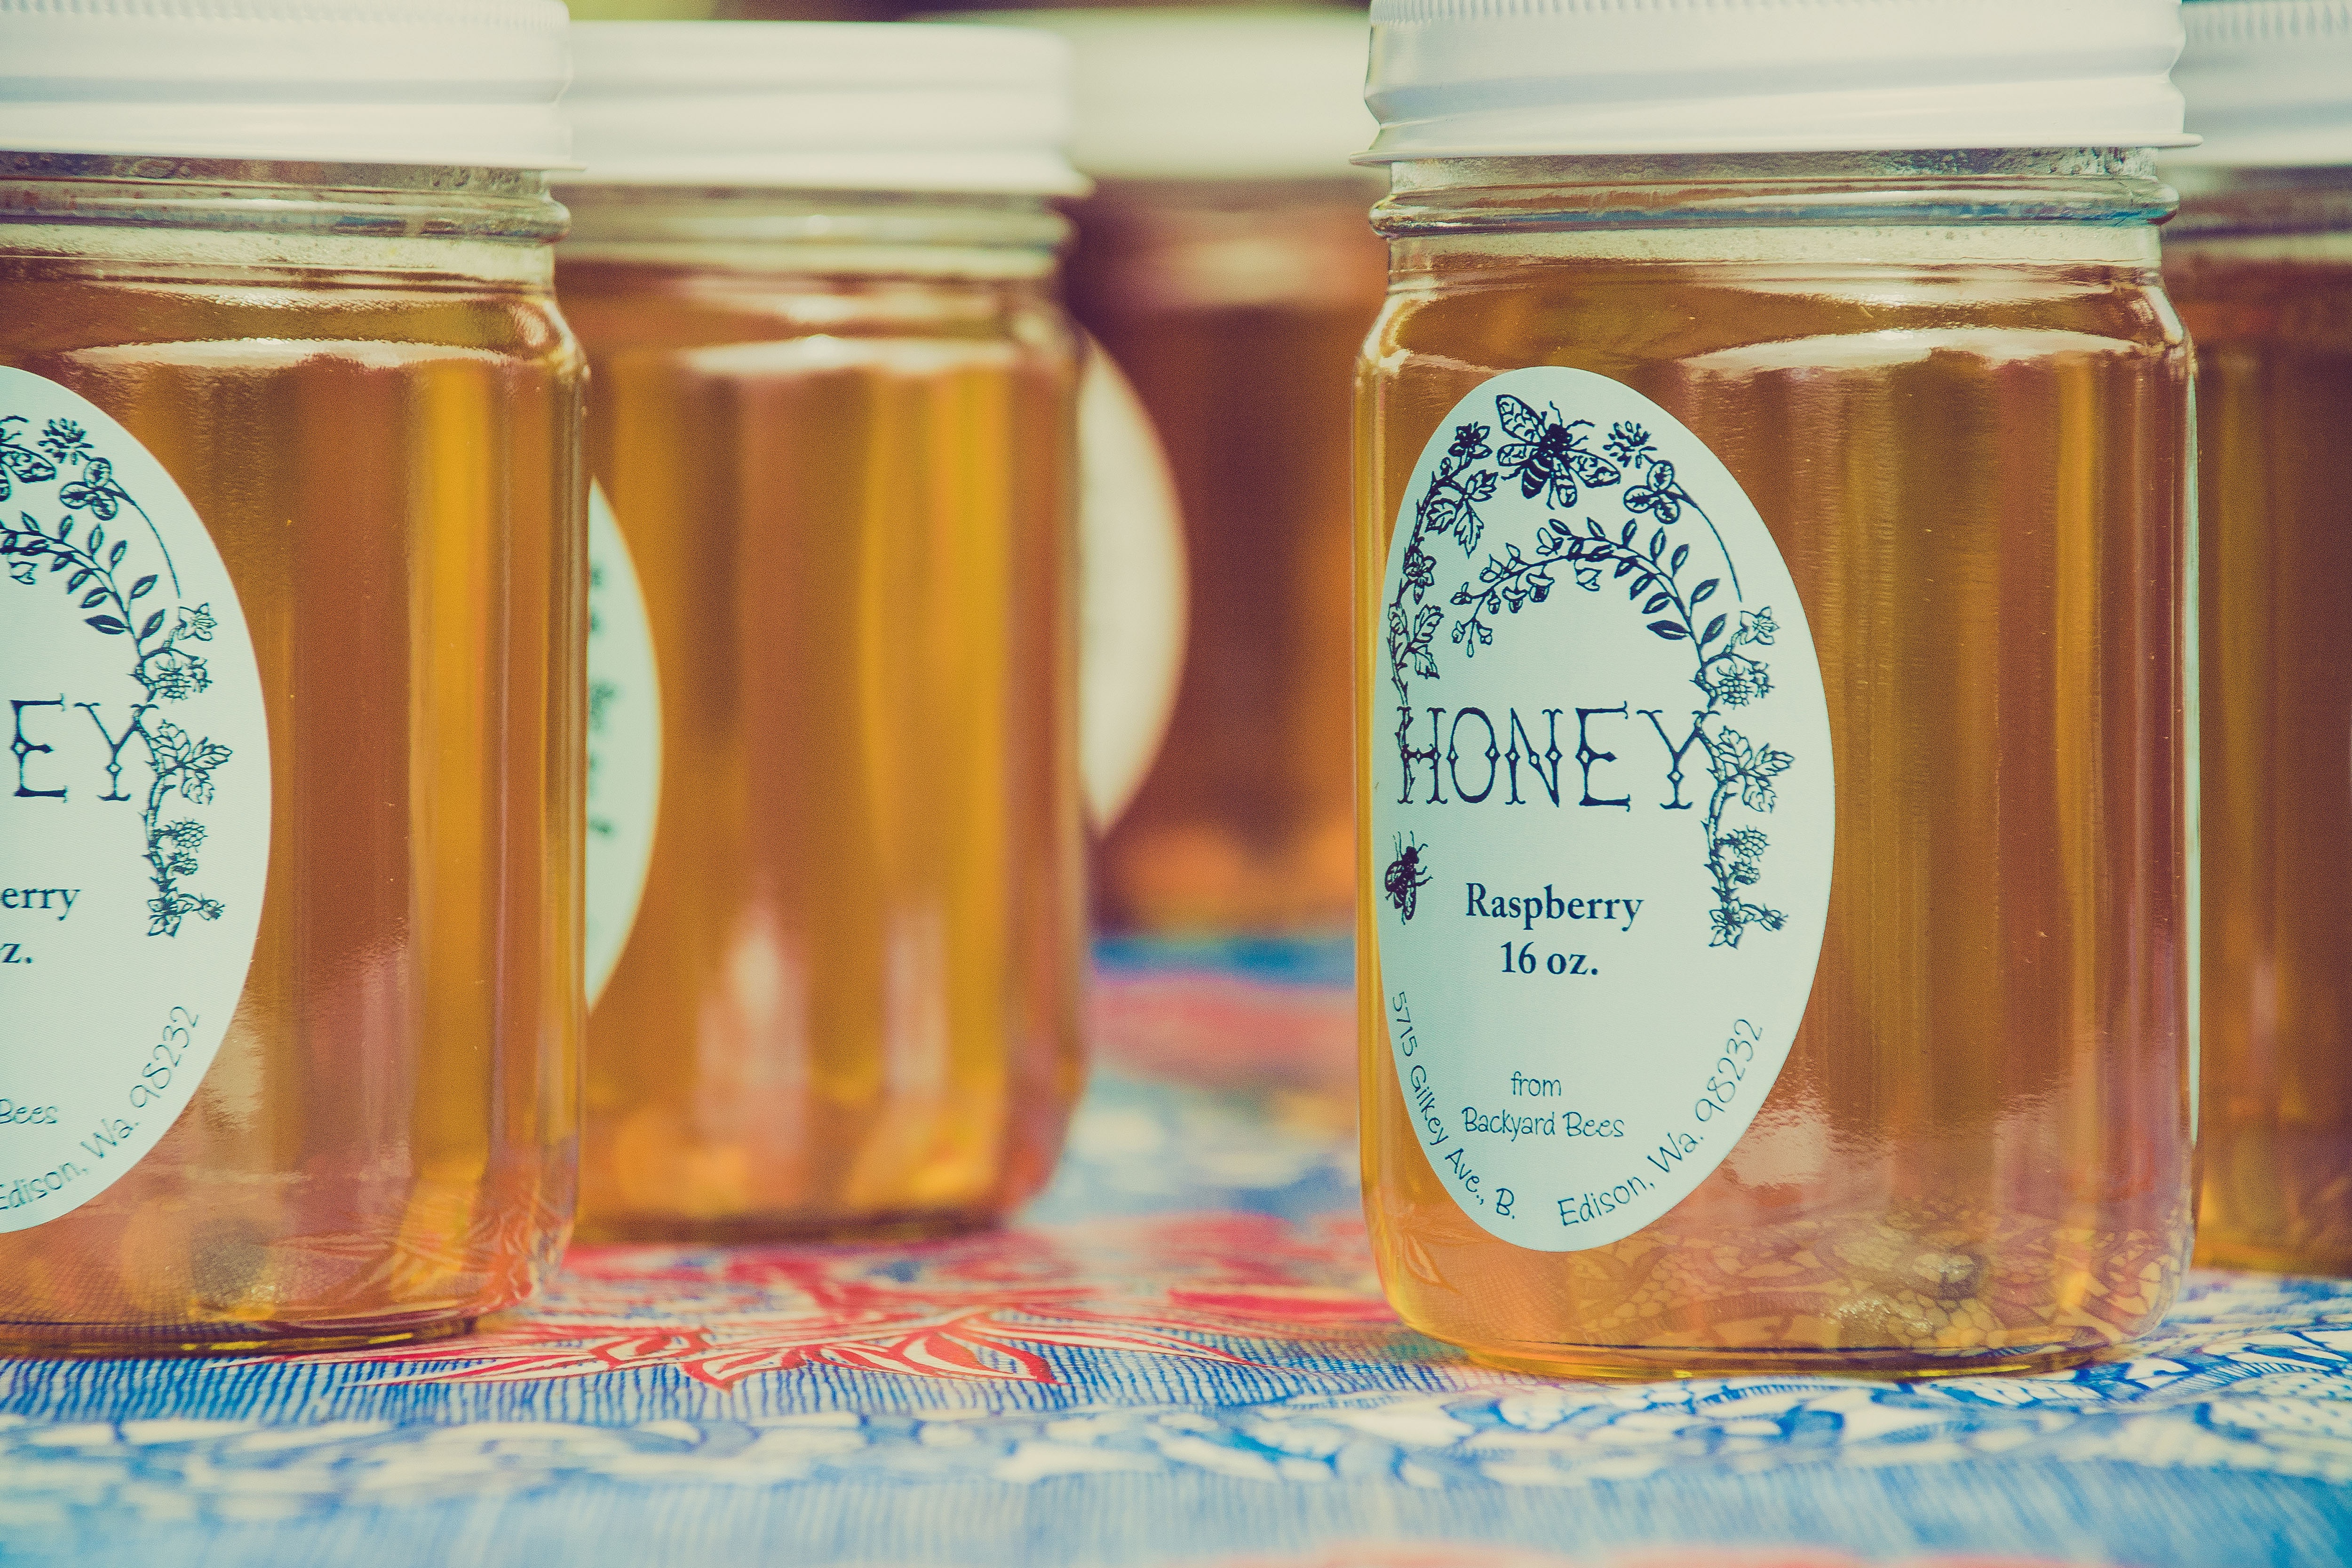
mason jar, product, canning, fruit preserve, food, honey, Preserved food, label